Parma, Ohio

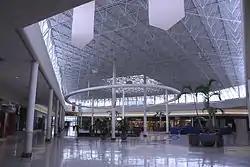
The Shoppes at Parma

During the population boom between 1950 and 1980, Parma's commercial sector grew to match its residential sector. Since the 1950s, Parma has fostered the growth of many small businesses and been an operating hub for companies including General Motors, Cox Cable, and formerly, the Union Carbide Research Center.